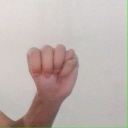
अक्षर: म